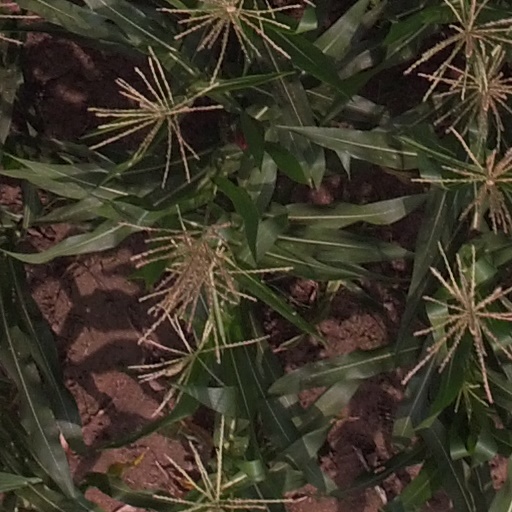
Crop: maize; corn